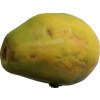
Label: papaya